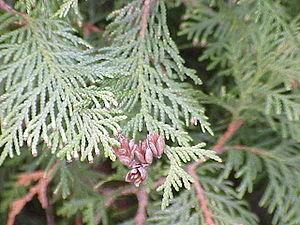
Les plantes toxiques pour les équidés sont des plantes qui peuvent causer des troubles aux Équidés, chevaux, poneys, zèbres ou ânes, qui les ingèrent. Selon le type de plante, la quantité ingérée et le poids de l'animal, ces troubles peuvent aller de symptômes bénins à la mort en quelques heures.
Les thuyas, appelés aussi cèdres au Canada, sont un genre de conifères de la famille des Cupressacées, originaires des régions tempérées de l'hémisphère nord. Plusieurs espèces sont cultivées comme arbres d'ornement.
Le Thuya occidental est une espèce de conifère du genre Thuja de la famille des Cupressacées, originaire du Nord-Est de l'Amérique du Nord. Il est appelé aussi « cèdre blanc » ou « cèdre » dans les régions francophones d'Amérique du Nord, où ses populations sont appelées « cédrières ».